Stanisław Ignacy Witkiewicz

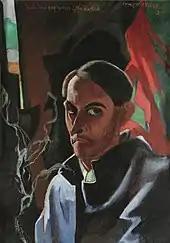
Self-portrait, 1924

After 1925, and taking the name 'Witkacy', the artist ironically re-branded his portrait painting which provided his economic sustenance as "The S.I. Witkiewicz Portrait Painting Company", with the tongue in cheek motto: "The customer must always be satisfied". Several of the so-called grades of portraits were offered, from the merely representational to the more expressionistic and the narcotics-assisted. Many of his paintings were annotated with mnemonics listing the drugs taken while painting a particular painting, even if this happened to be only a cup of coffee. He also varied the spelling of his name, signing himself "Witkac, Witkatze, Witkacjusz, Vitkacius" and "Vitecasse" — the last being French for "breaks quickly".